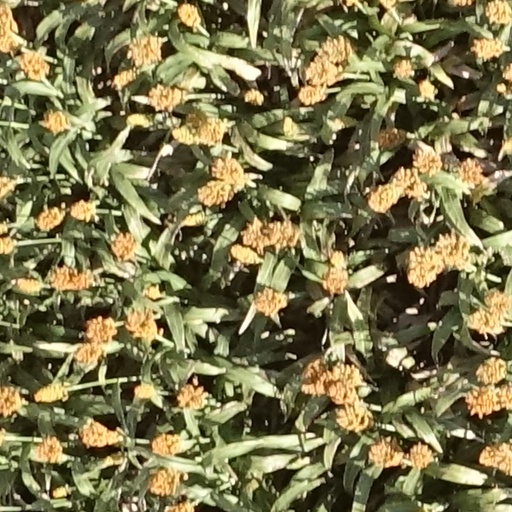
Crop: sorghum